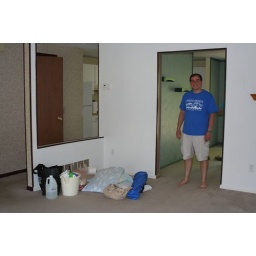
Look at the hideous wall paper in the hall!